Macross Ace Frontier

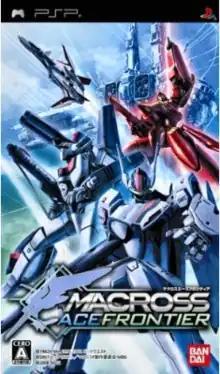
Japanese box art of "Macross Ace Frontier".

is a shooting game developed by Artdink for the PlayStation Portable. The game is based on Studio Nue's popular "Macross" series, one of which is known in the West as the first generation of "Robotech". It features original elements as well as characters, mechanics, episode plots and BGM borrowed from 1982's "The Super Dimension Fortress Macross" original TV series, the 1994 "Macross Plus" OVA series, the 1994 "Macross 7" TV series and the 2008 "Macross Frontier" TV series, as well as incorporating more elements from the 1984 "" feature film and the 2002 prequel OVA series "Macross Zero".